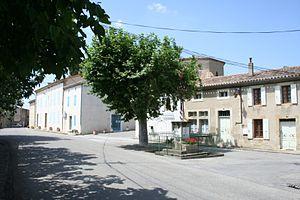
Airoux est une commune française située dans le département de l'Aude, en région Occitanie.